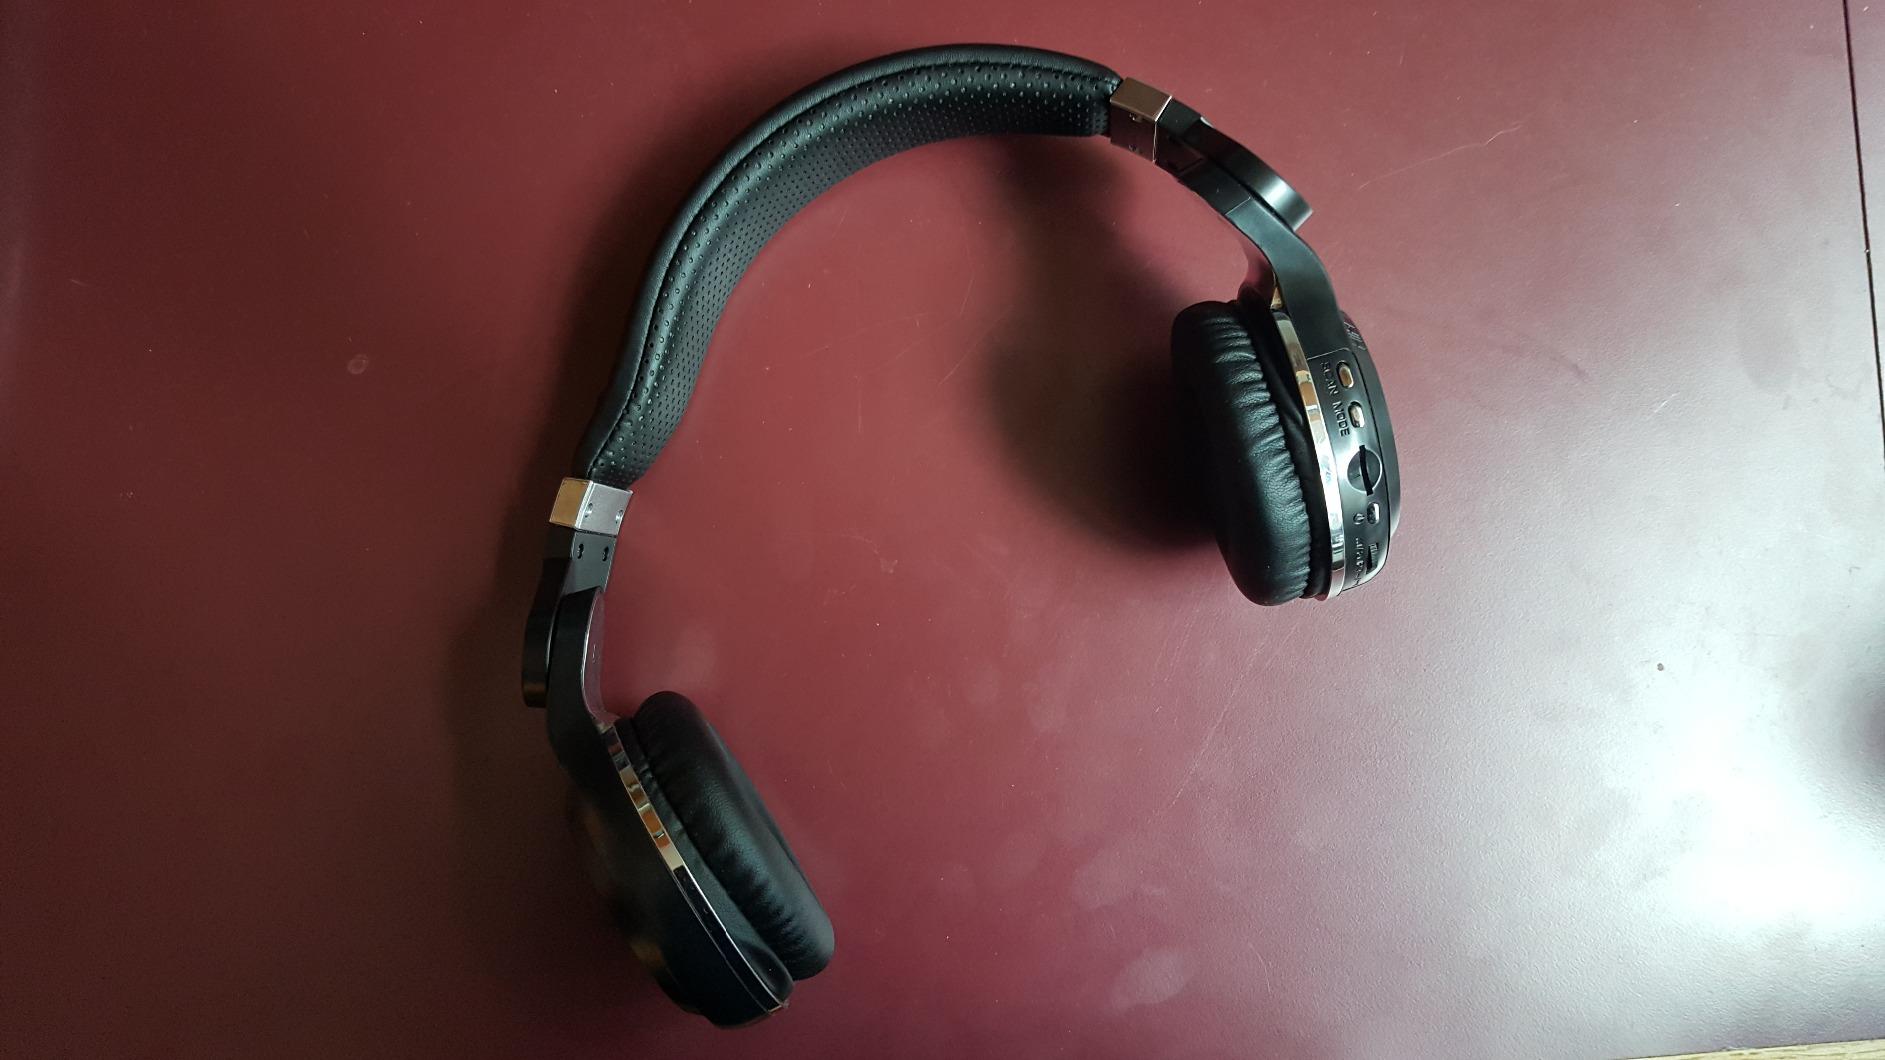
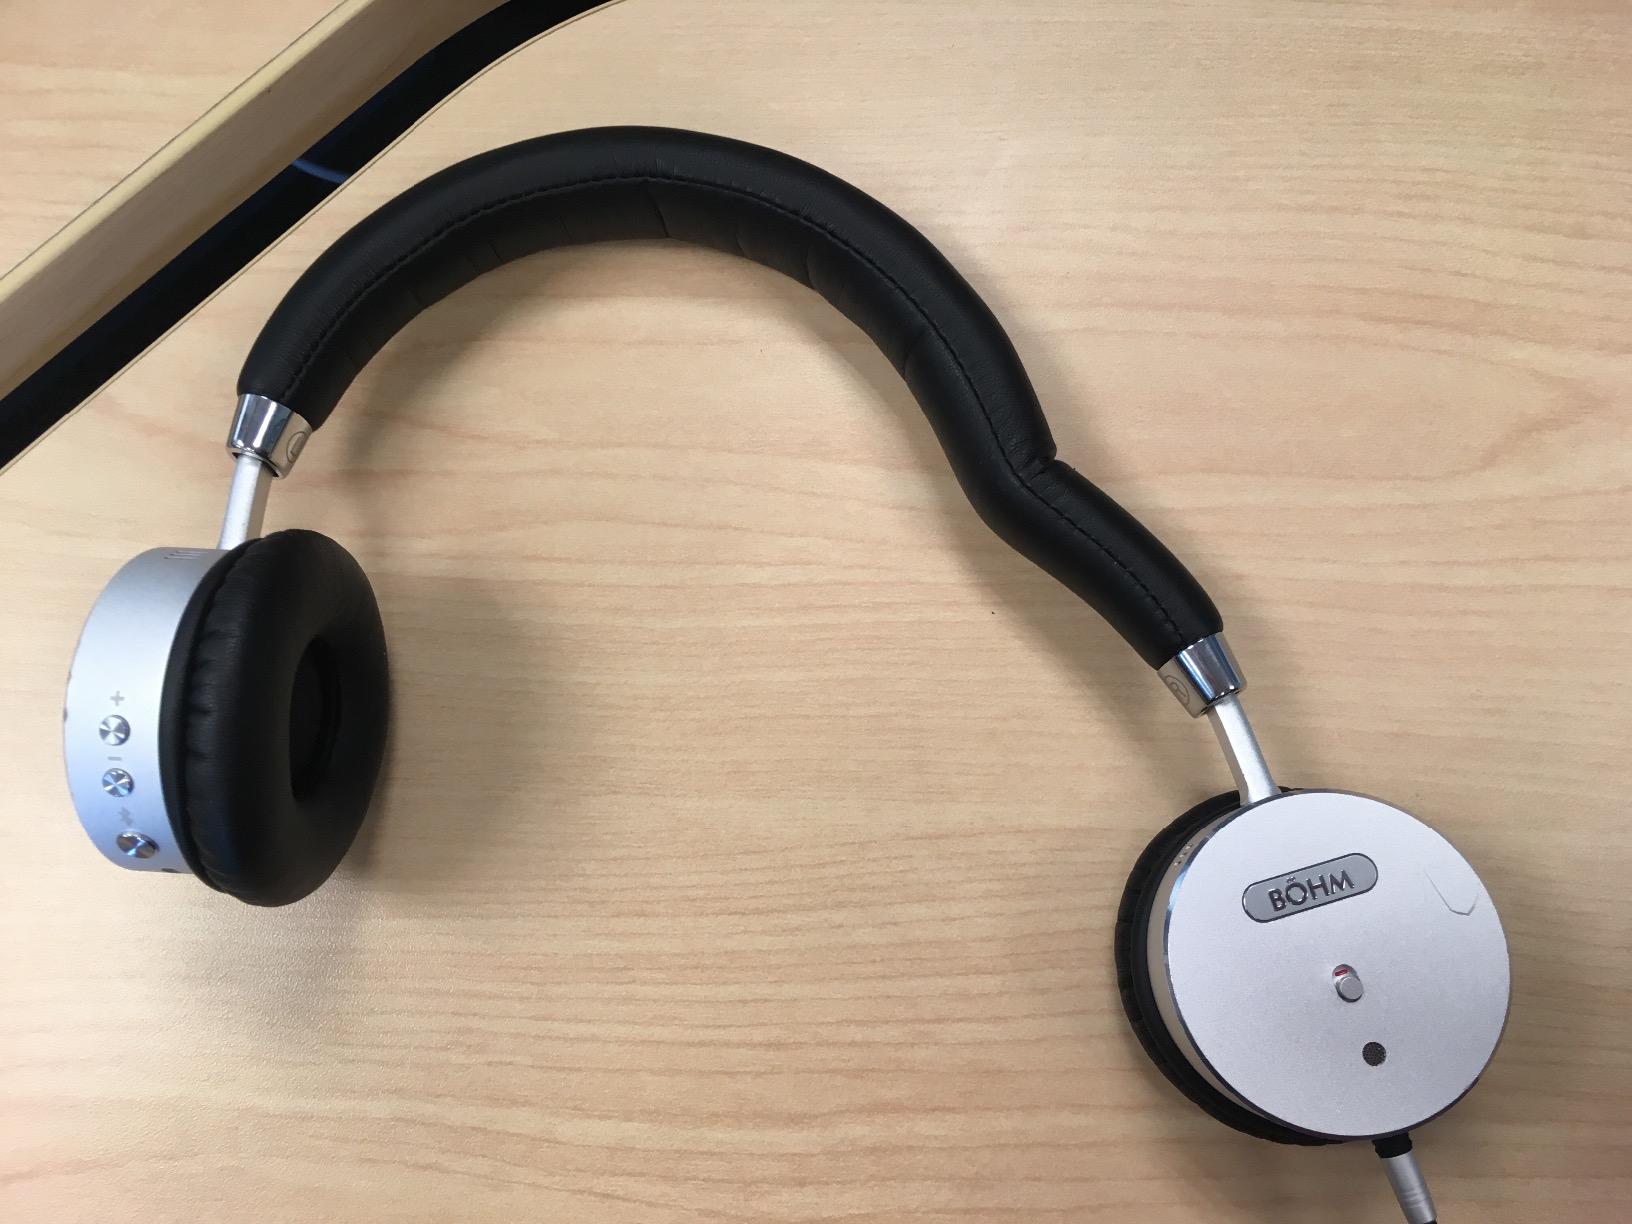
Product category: headphones
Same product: no